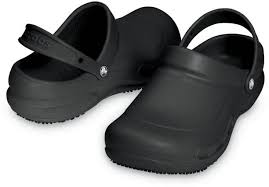
Label: Clog